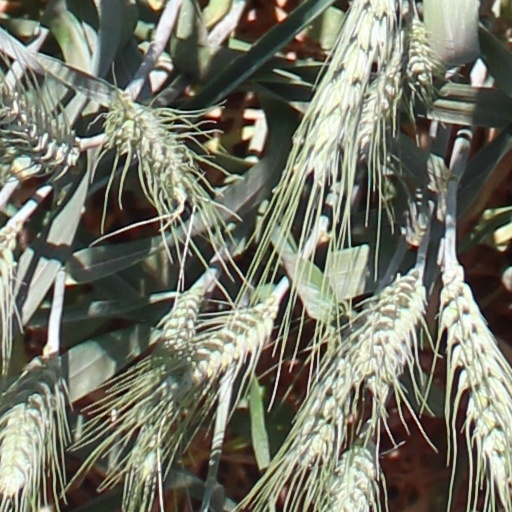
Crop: wheat